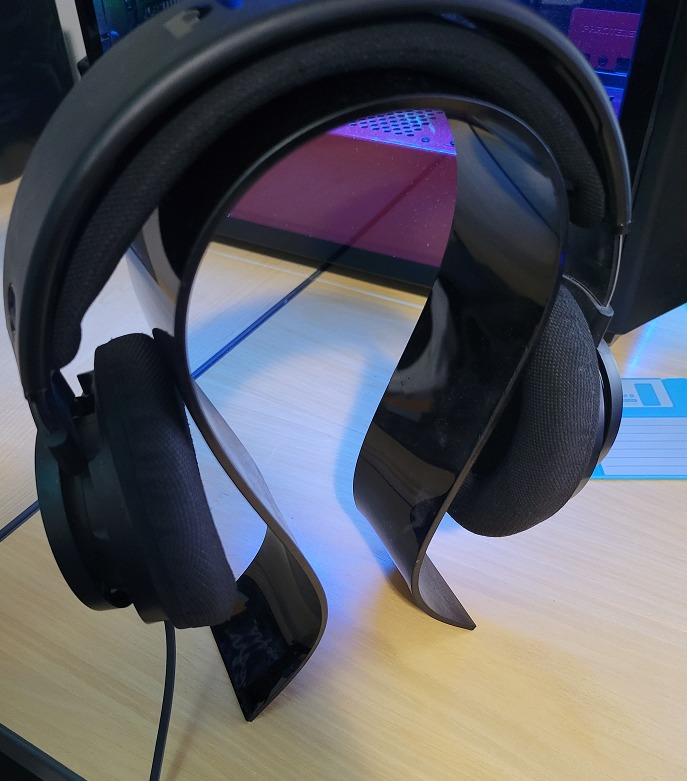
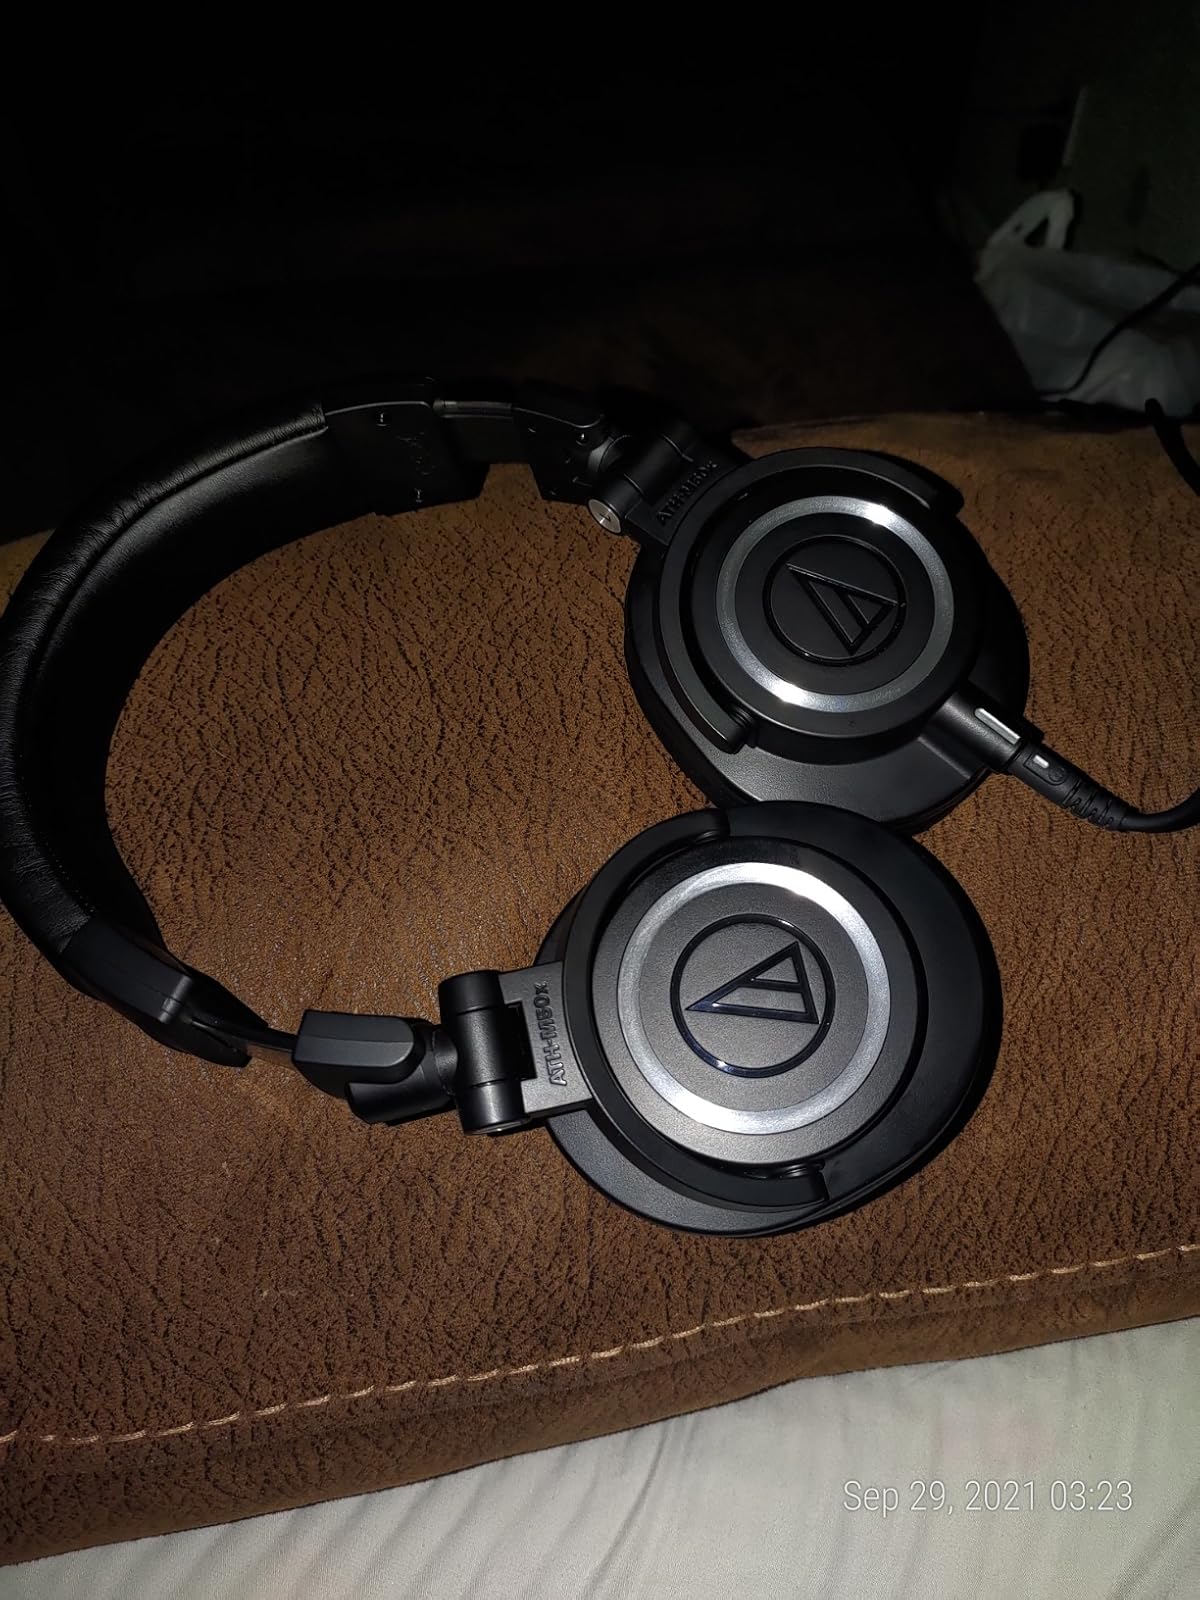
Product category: headphones
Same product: no